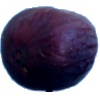
Label: Fig 1